Answer in natural language. How many Televisions are visible in the scene? Choose between the following options: 1, 2, 4, 0 or 3
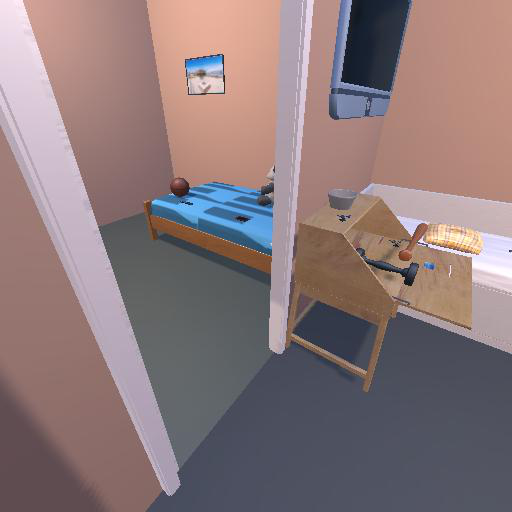
<answer>1</answer>